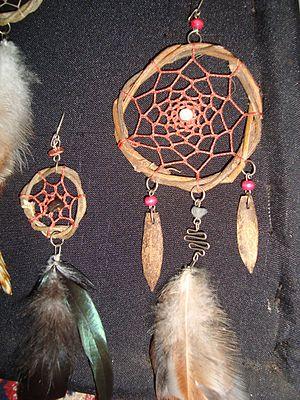
Dans certaines cultures Autochtones d'Amérique du Nord, un capteur de rêves ou attrape-rêves est un objet artisanal d'origine ojibwé composé d'un cerceau, généralement en saule, et d'un réseau de fils en forme de filet. Les décorations qui le composent sont différentes pour chaque capteur de rêves. Selon la croyance populaire, le capteur de rêve empêche les mauvais rêves d'envahir le sommeil de son détenteur. Agissant comme un filtre, il capte les songes envoyés par les esprits, conserve les belles images de la nuit et brûle les mauvaises visions aux premières lueurs du jour.